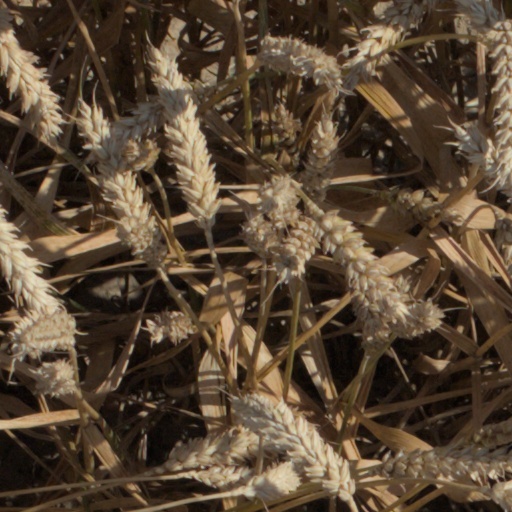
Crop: wheat